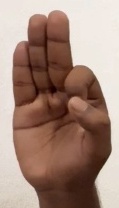
ASL sign: F